Many Rivers to Cross (film)

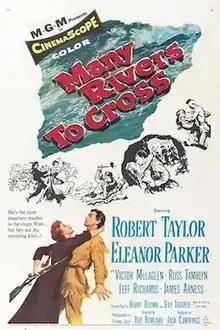
Theatrical Film Poster

Many Rivers to Cross is a 1955 American colonial Western film shot in CinemaScope directed by Roy Rowland and starring Robert Taylor and Eleanor Parker.